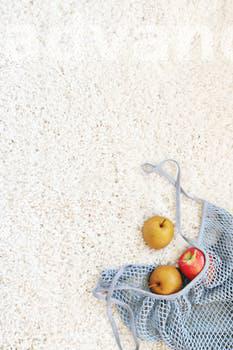
Label: Watermark